Pike Place Market

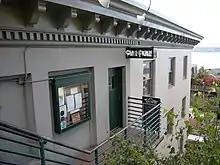
Place Pigalle sits atop the LaSalle Hotel.

Few of the historic buildings in the Pike-Market neighborhood (and none of the Market buildings as such) are individually designated as landmarks or registered as historic places. Buildings included in the federally and locally designated historic districts gain most of the benefits that would accrue from individual designation, so there is little reason to go through the difficult process of obtaining separate designation.